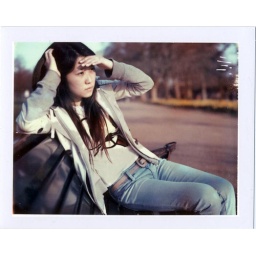
i'm hungry at the moment that's why i looks sick. actually,i'm looking at a cute dog in Hyde park.